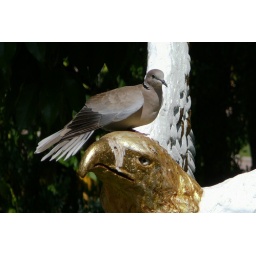
Pigeon sitting peacefully on a flying eagle. Picture taken at a park in front of Casino Monte Carlo.